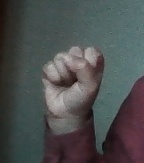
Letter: saad